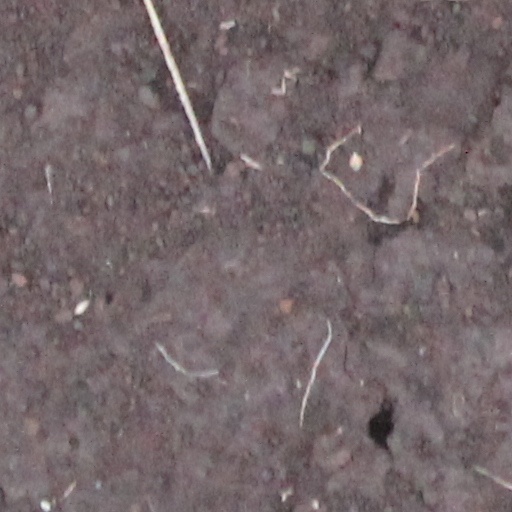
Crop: wheat